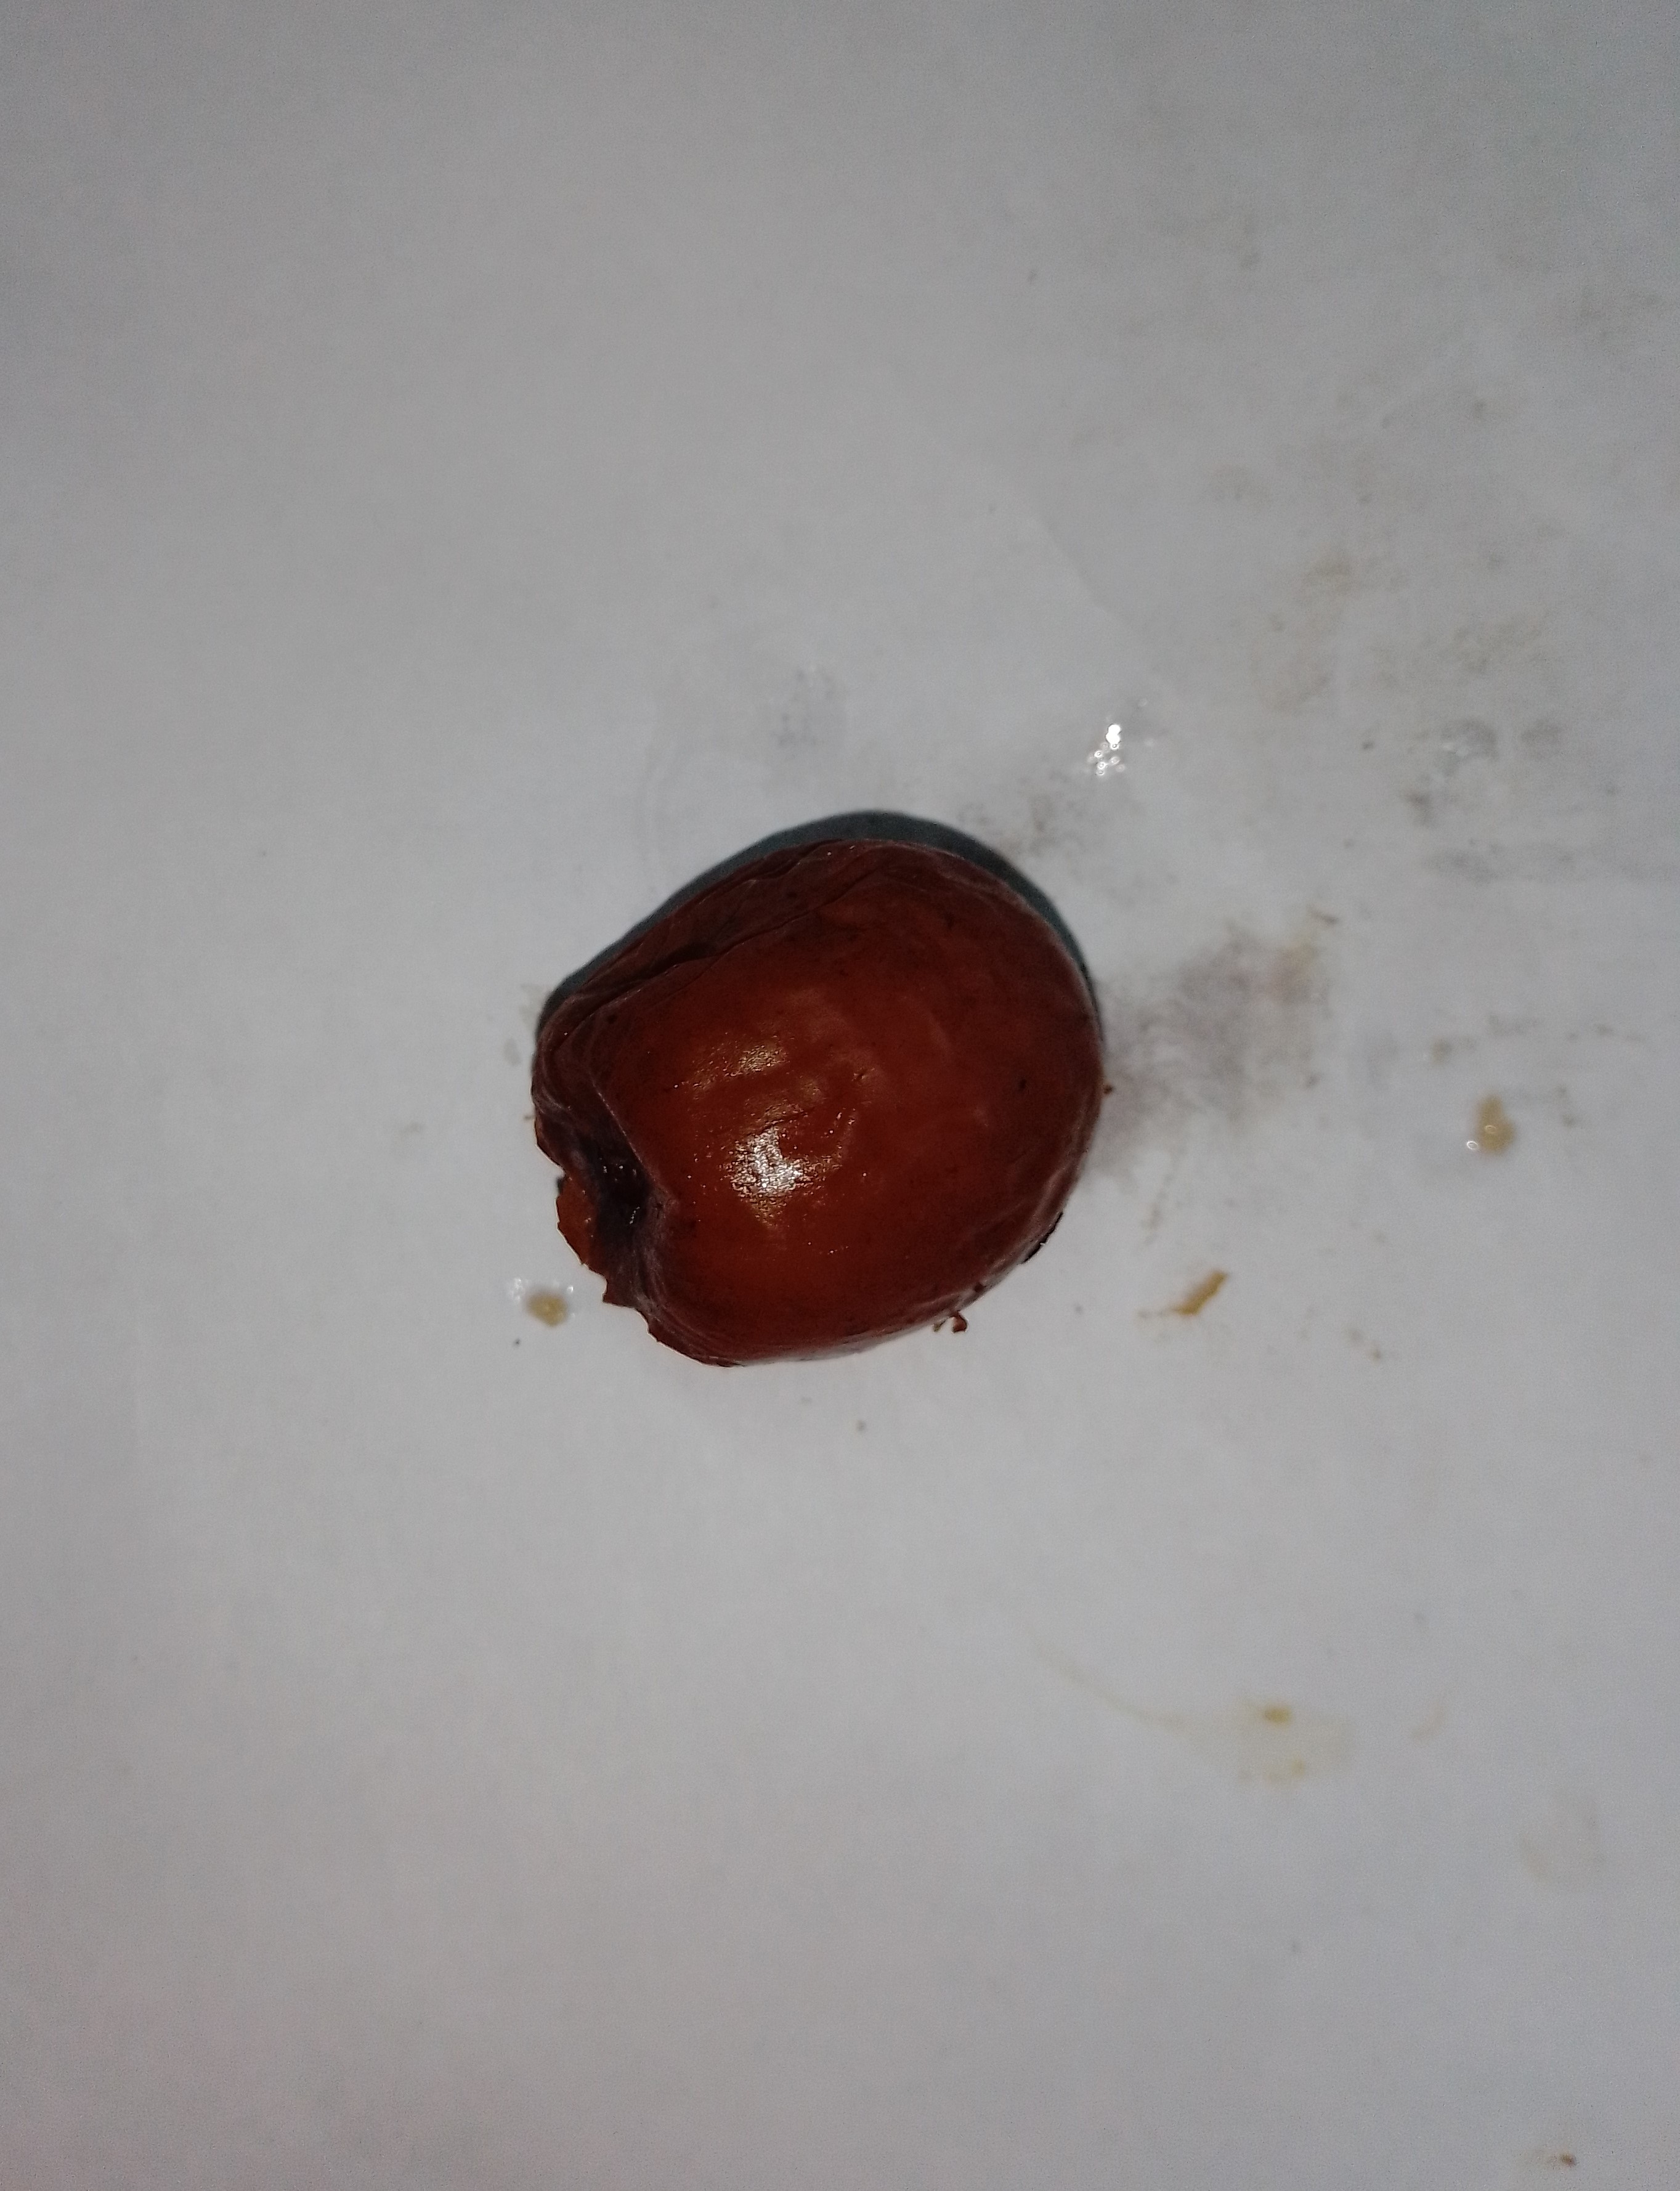
Fruit: jujube
Condition: rotten